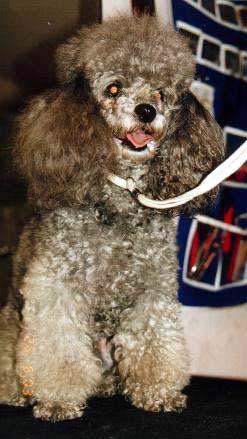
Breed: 200-n000010-miniature_poodle